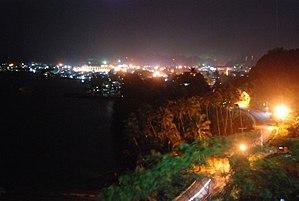
Bislig est une localité de la province du Surigao du Sud, aux Philippines. En 2015, elle compte 94 535 habitants.